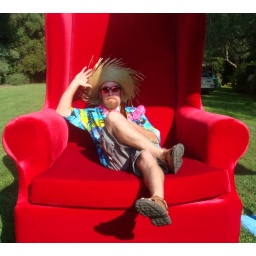
andy in big red chair